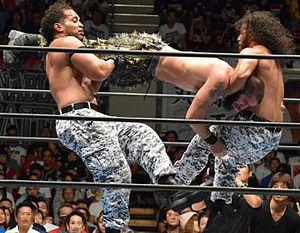
Guerrillas of Destiny est une équipe de catch composée de Tama Tonga et Tanga Roa. Le duo travaille pour la New Japan Pro Wrestling et fait partie du clan Bullet Club.
Tevita Fifta est un catcheur américain. Il travaille actuellement à la New Japan Pro Wrestling sous le nom de Tanga Roa en tant que membre du Bullet Club.
Alipate Fifita est un catcheur américain d'origine tongienne. Il travaille actuellement à la New Japan Pro Wrestling sous le nom de Tama Tonga. Il est le fils du catcheur Tonga Fifita, ainsi que le frère de Tevita Fifita.